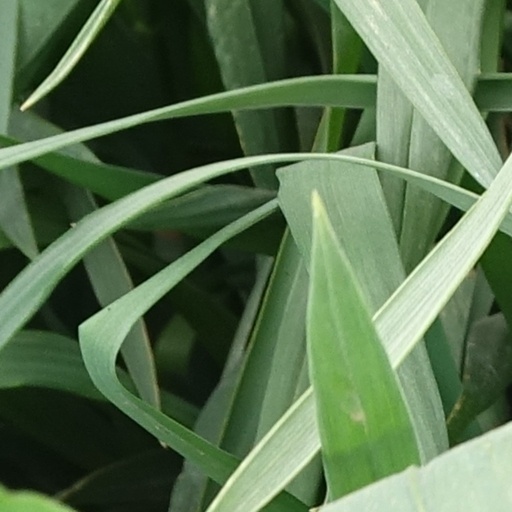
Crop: wheat